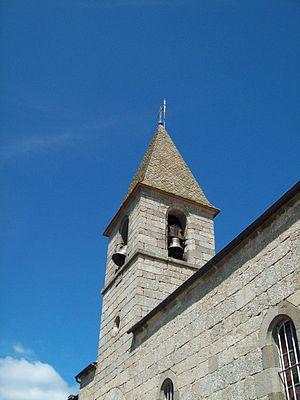
Clocher (Estables)
Estables est une ancienne commune française, située dans le département de la Lozère en région Occitanie. Depuis le 1ᵉʳ janvier 2019, elle est une commune déléguée de Monts-de-Randon.